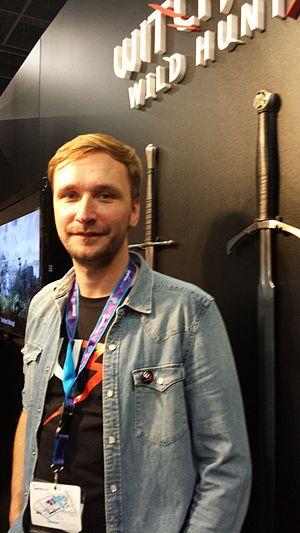
The Witcher 3: Wild Hunt est un jeu vidéo de type action-RPG développé par le studio polonais CD Projekt RED. Sorti le 19 mai 2015 sur PC, PlayStation 4 et Xbox One, puis sur Nintendo Switch le 15 octobre 2019, il fait suite narrativement à The Witcher et The Witcher 2: Assassins of Kings. Il est ainsi le troisième jeu vidéo à prendre place dans l'univers littéraire du Sorceleur, créé par l'écrivain polonais Andrzej Sapkowski, mais aussi le dernier à présenter les aventures de Geralt de Riv.